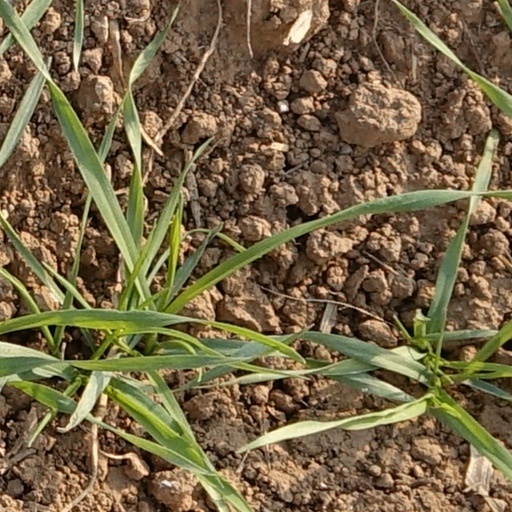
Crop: wheat